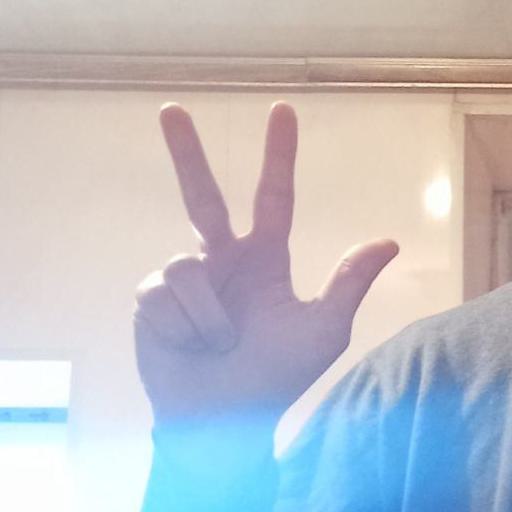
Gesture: three2